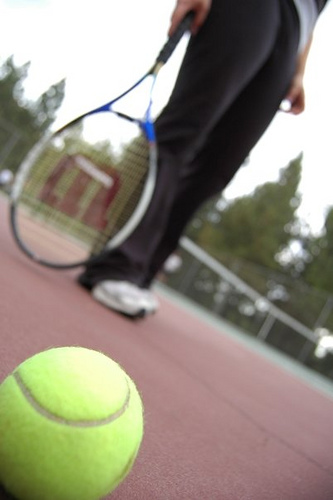
một người đang cầm vợt và đứng sau quả bóng tennis ở trên sân